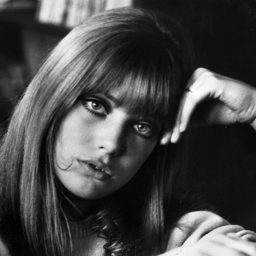
which bangs are best suited for your face shape